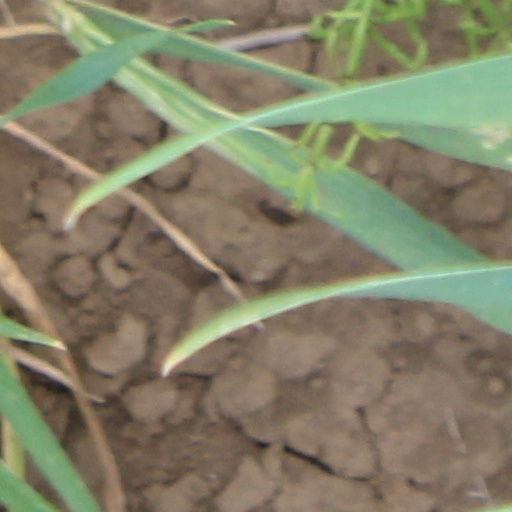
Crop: wheat